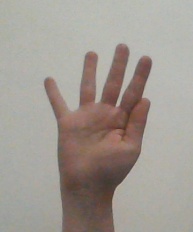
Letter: sheen